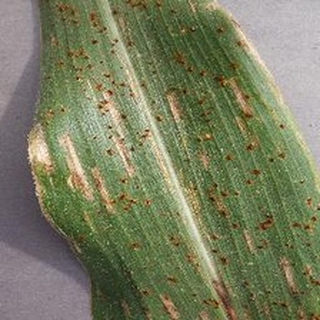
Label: corn_gray_leaf_spot